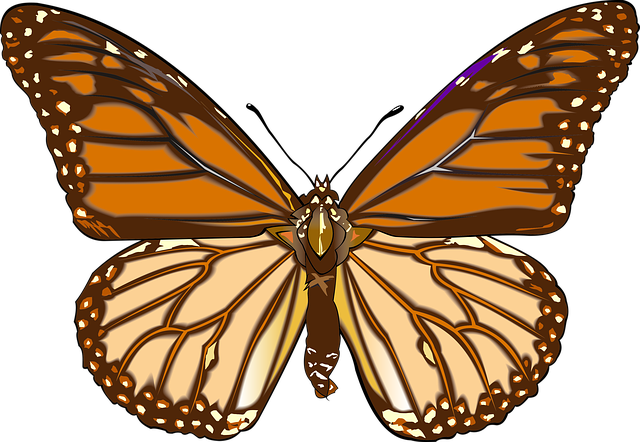
Label: farfalla